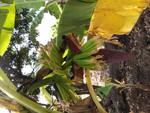
Label: xamthomonas